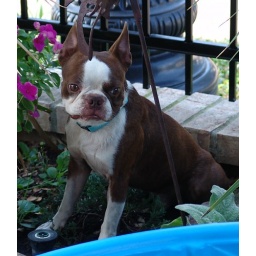
He hangs out under the kitchen table and will just not socialize inside the house. Poor little guy.